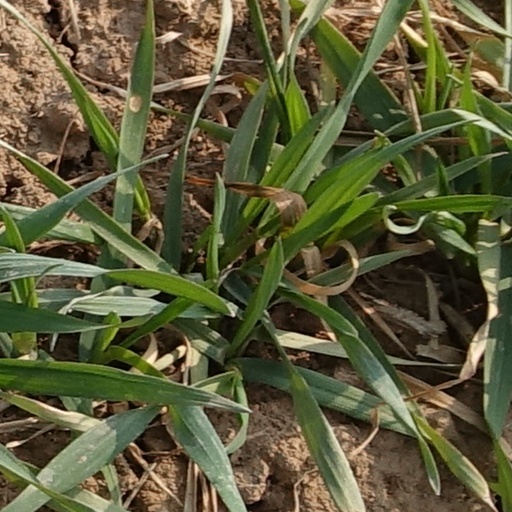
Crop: wheat